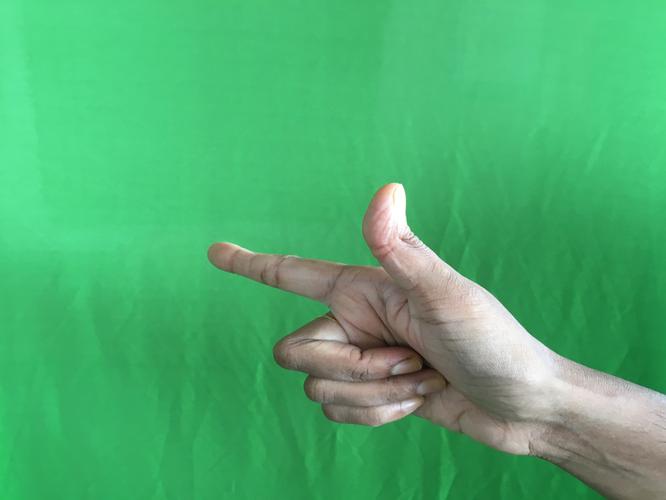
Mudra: Chandrakala
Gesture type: single_hand